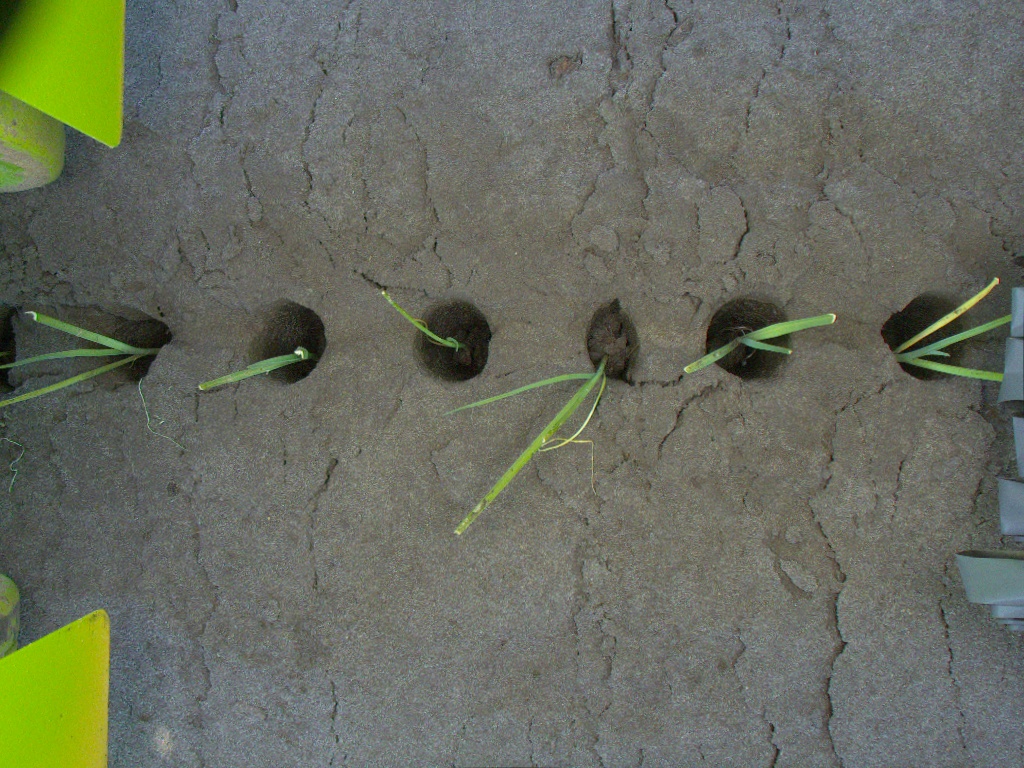
Crop: leek
Objects: stem_leek, stem_leek, stem_leek, stem_leek, stem_leek, stem_leek, leek, leek, leek, leek, leek, leek